Bipolar Sunshine

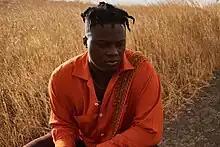

Adio Marchant (born 24 September 1987), known professionally as Bipolar Sunshine, is a British singer and songwriter from Manchester, England. Previously the co-vocalist with the band Kid British, he embarked on a solo career in 2013.